Kotayk Province

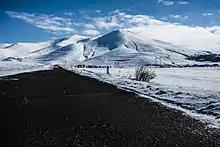
Mount Hatis (2528 m.)

Kotayk occupies the northeastern part of the Ararat plain. The Kotayk plain located between Hrazdan and Azat rivers has a height of above sea level. It is dominated by the Gegham mountains from the northeast including the mountains of Azhdahak, Hatis and Gutanasar. The province approximates the Pambak mountains at the north, while the Tsaghkunyats mountains lie at the west, and the Voghjaberd mountains at the southwest of Kotayk.